Tex Hill

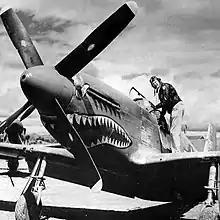
Hill climbs aboard his P-51 Mustang

In 1941, he was recruited with other Navy, Army and Marine Corps pilots to join the 1st American Volunteer Group (AVG), better known by its later nickname of the Flying Tigers. He sailed from San Francisco under a fake passport and arrived at Rangoon, Burma, on September 15, 1941. He learned to fly the P-40 in the AVG training program in Burma, and did well as a fighter pilot in the 2nd Pursuit Squadron (the "Panda Bears") as a flight leader and then squadron commander, becoming one of the top aces under the tutelage of Claire Chennault.